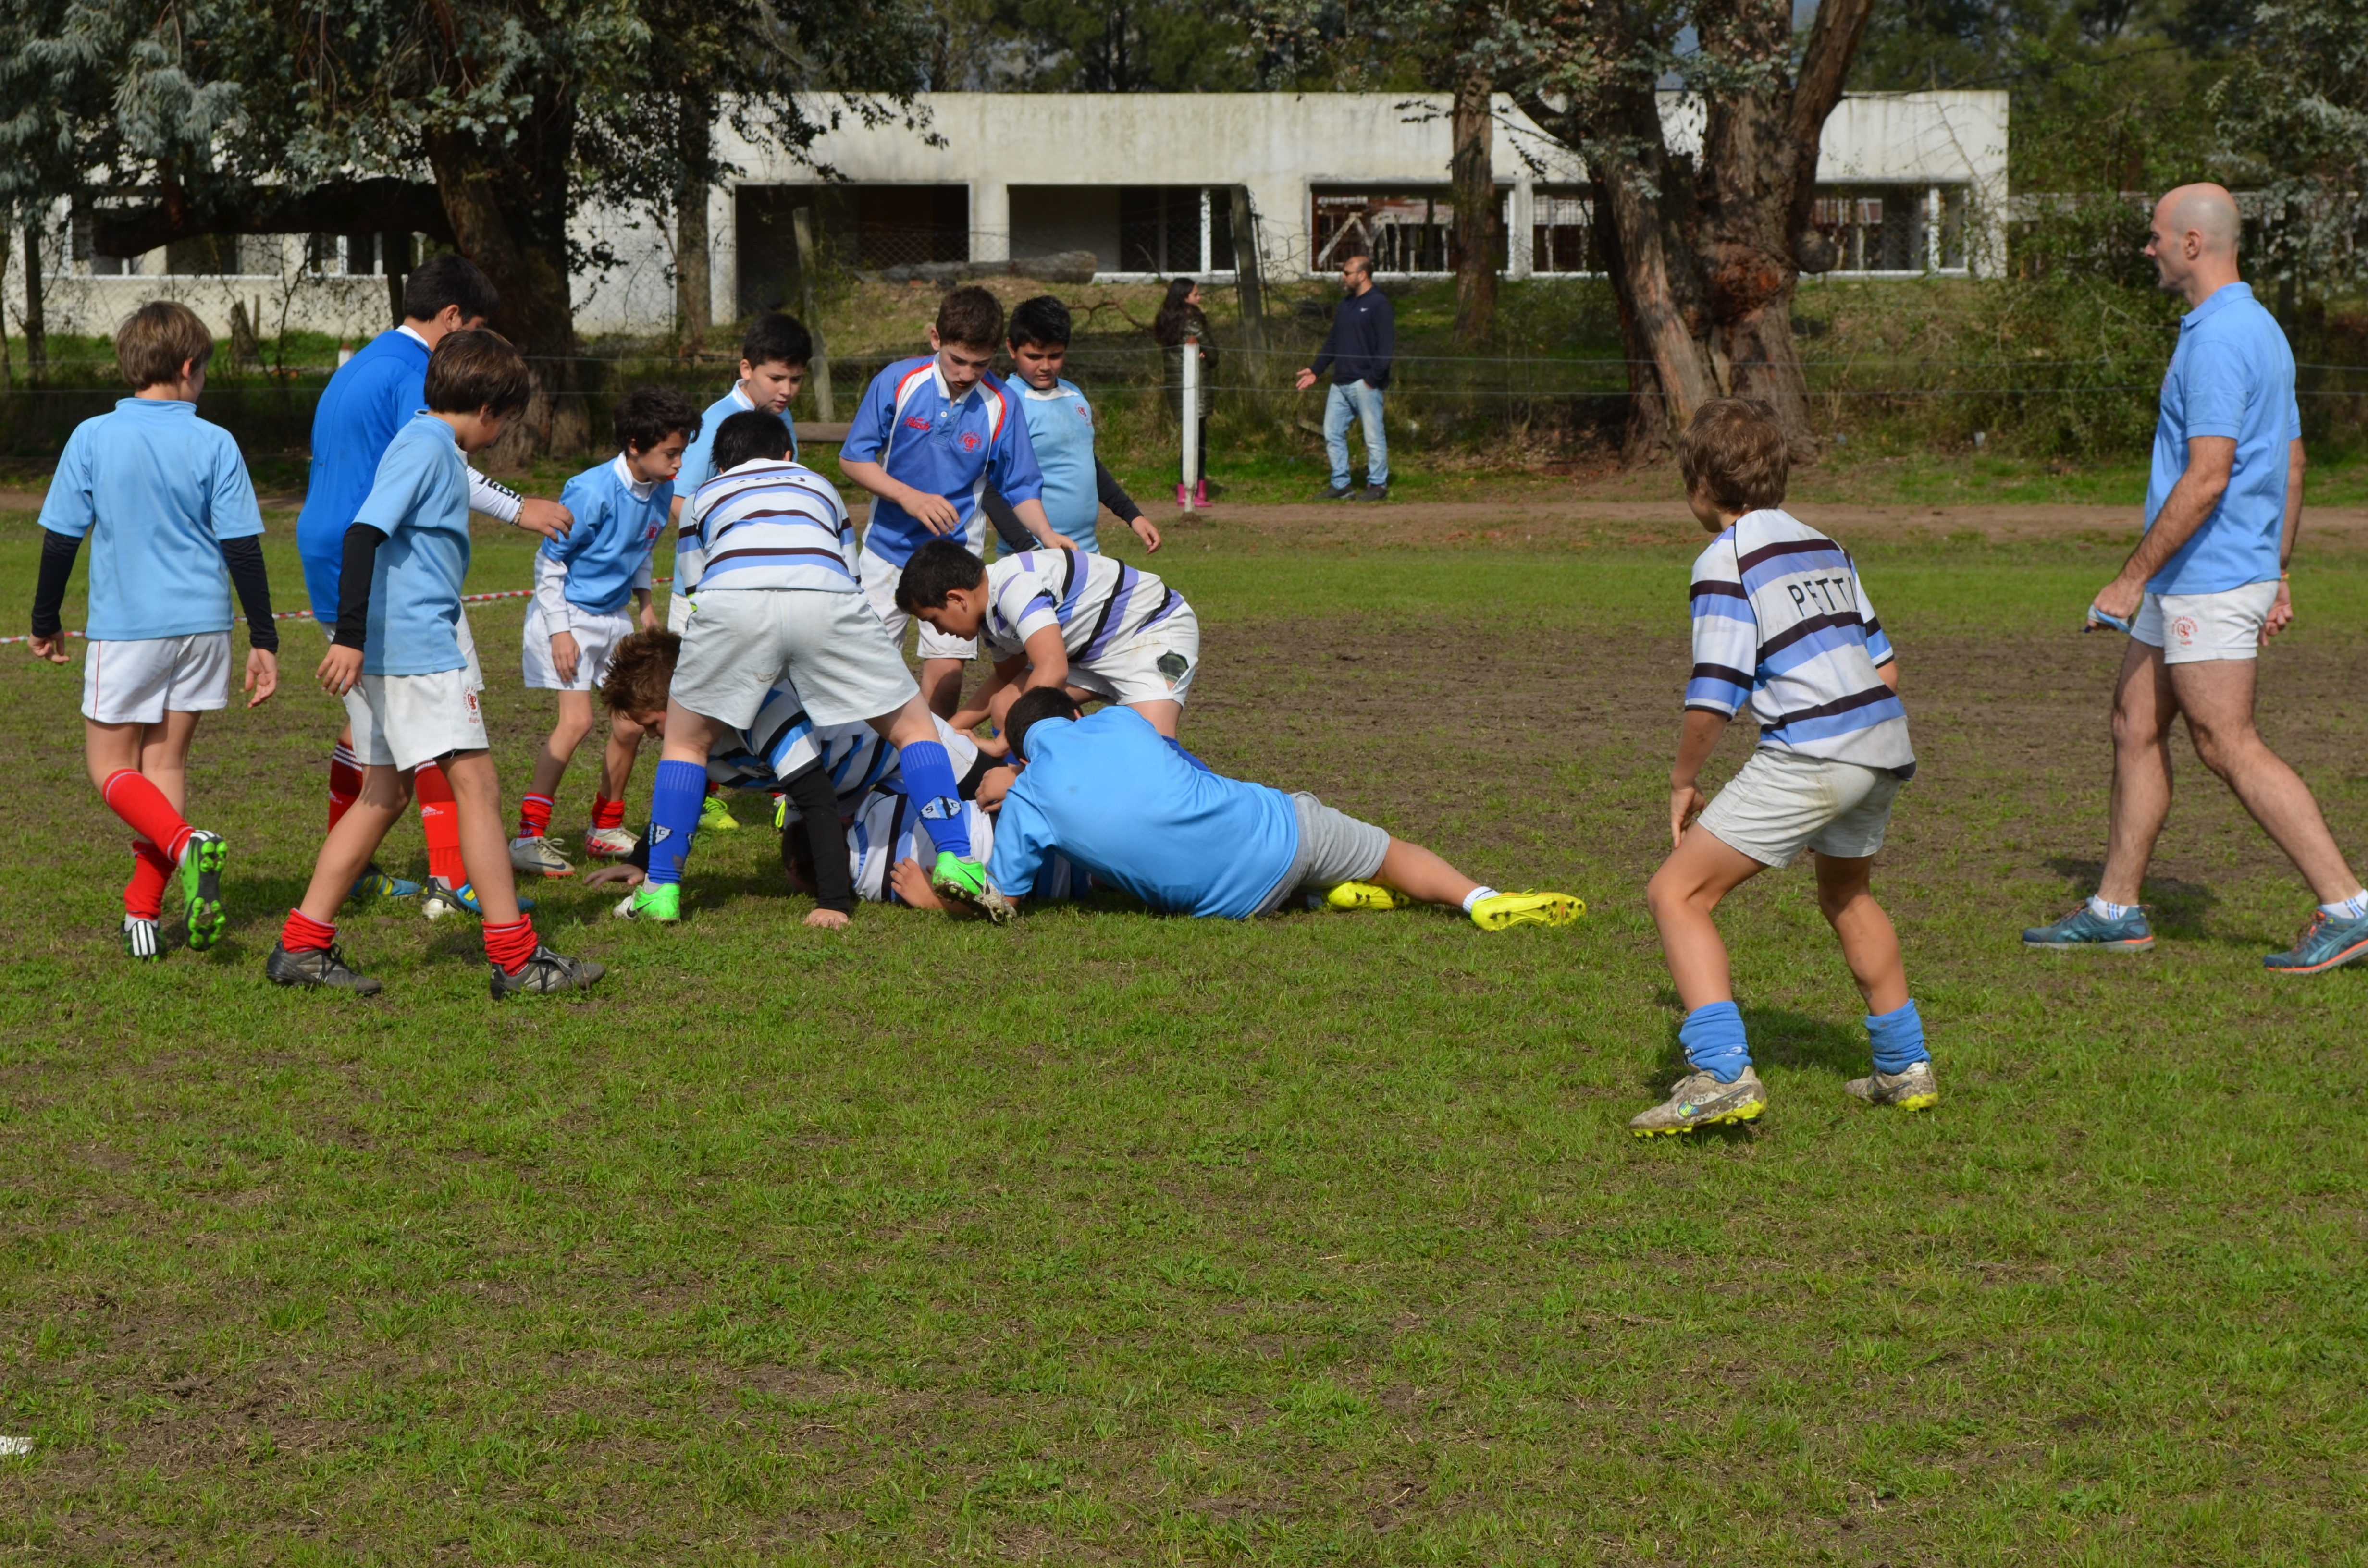
game, play, youth, soccer, team, sports, party, tournament, competition event